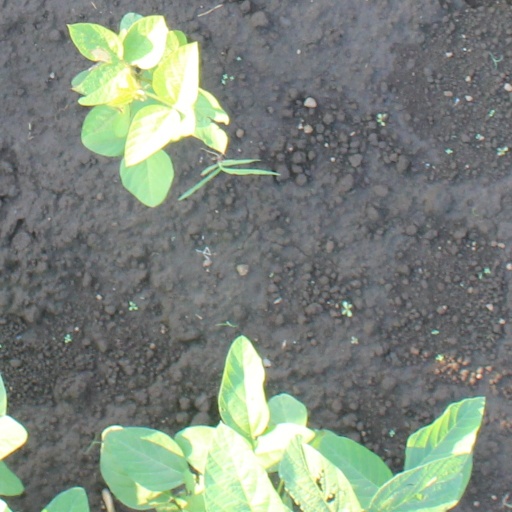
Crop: soybean